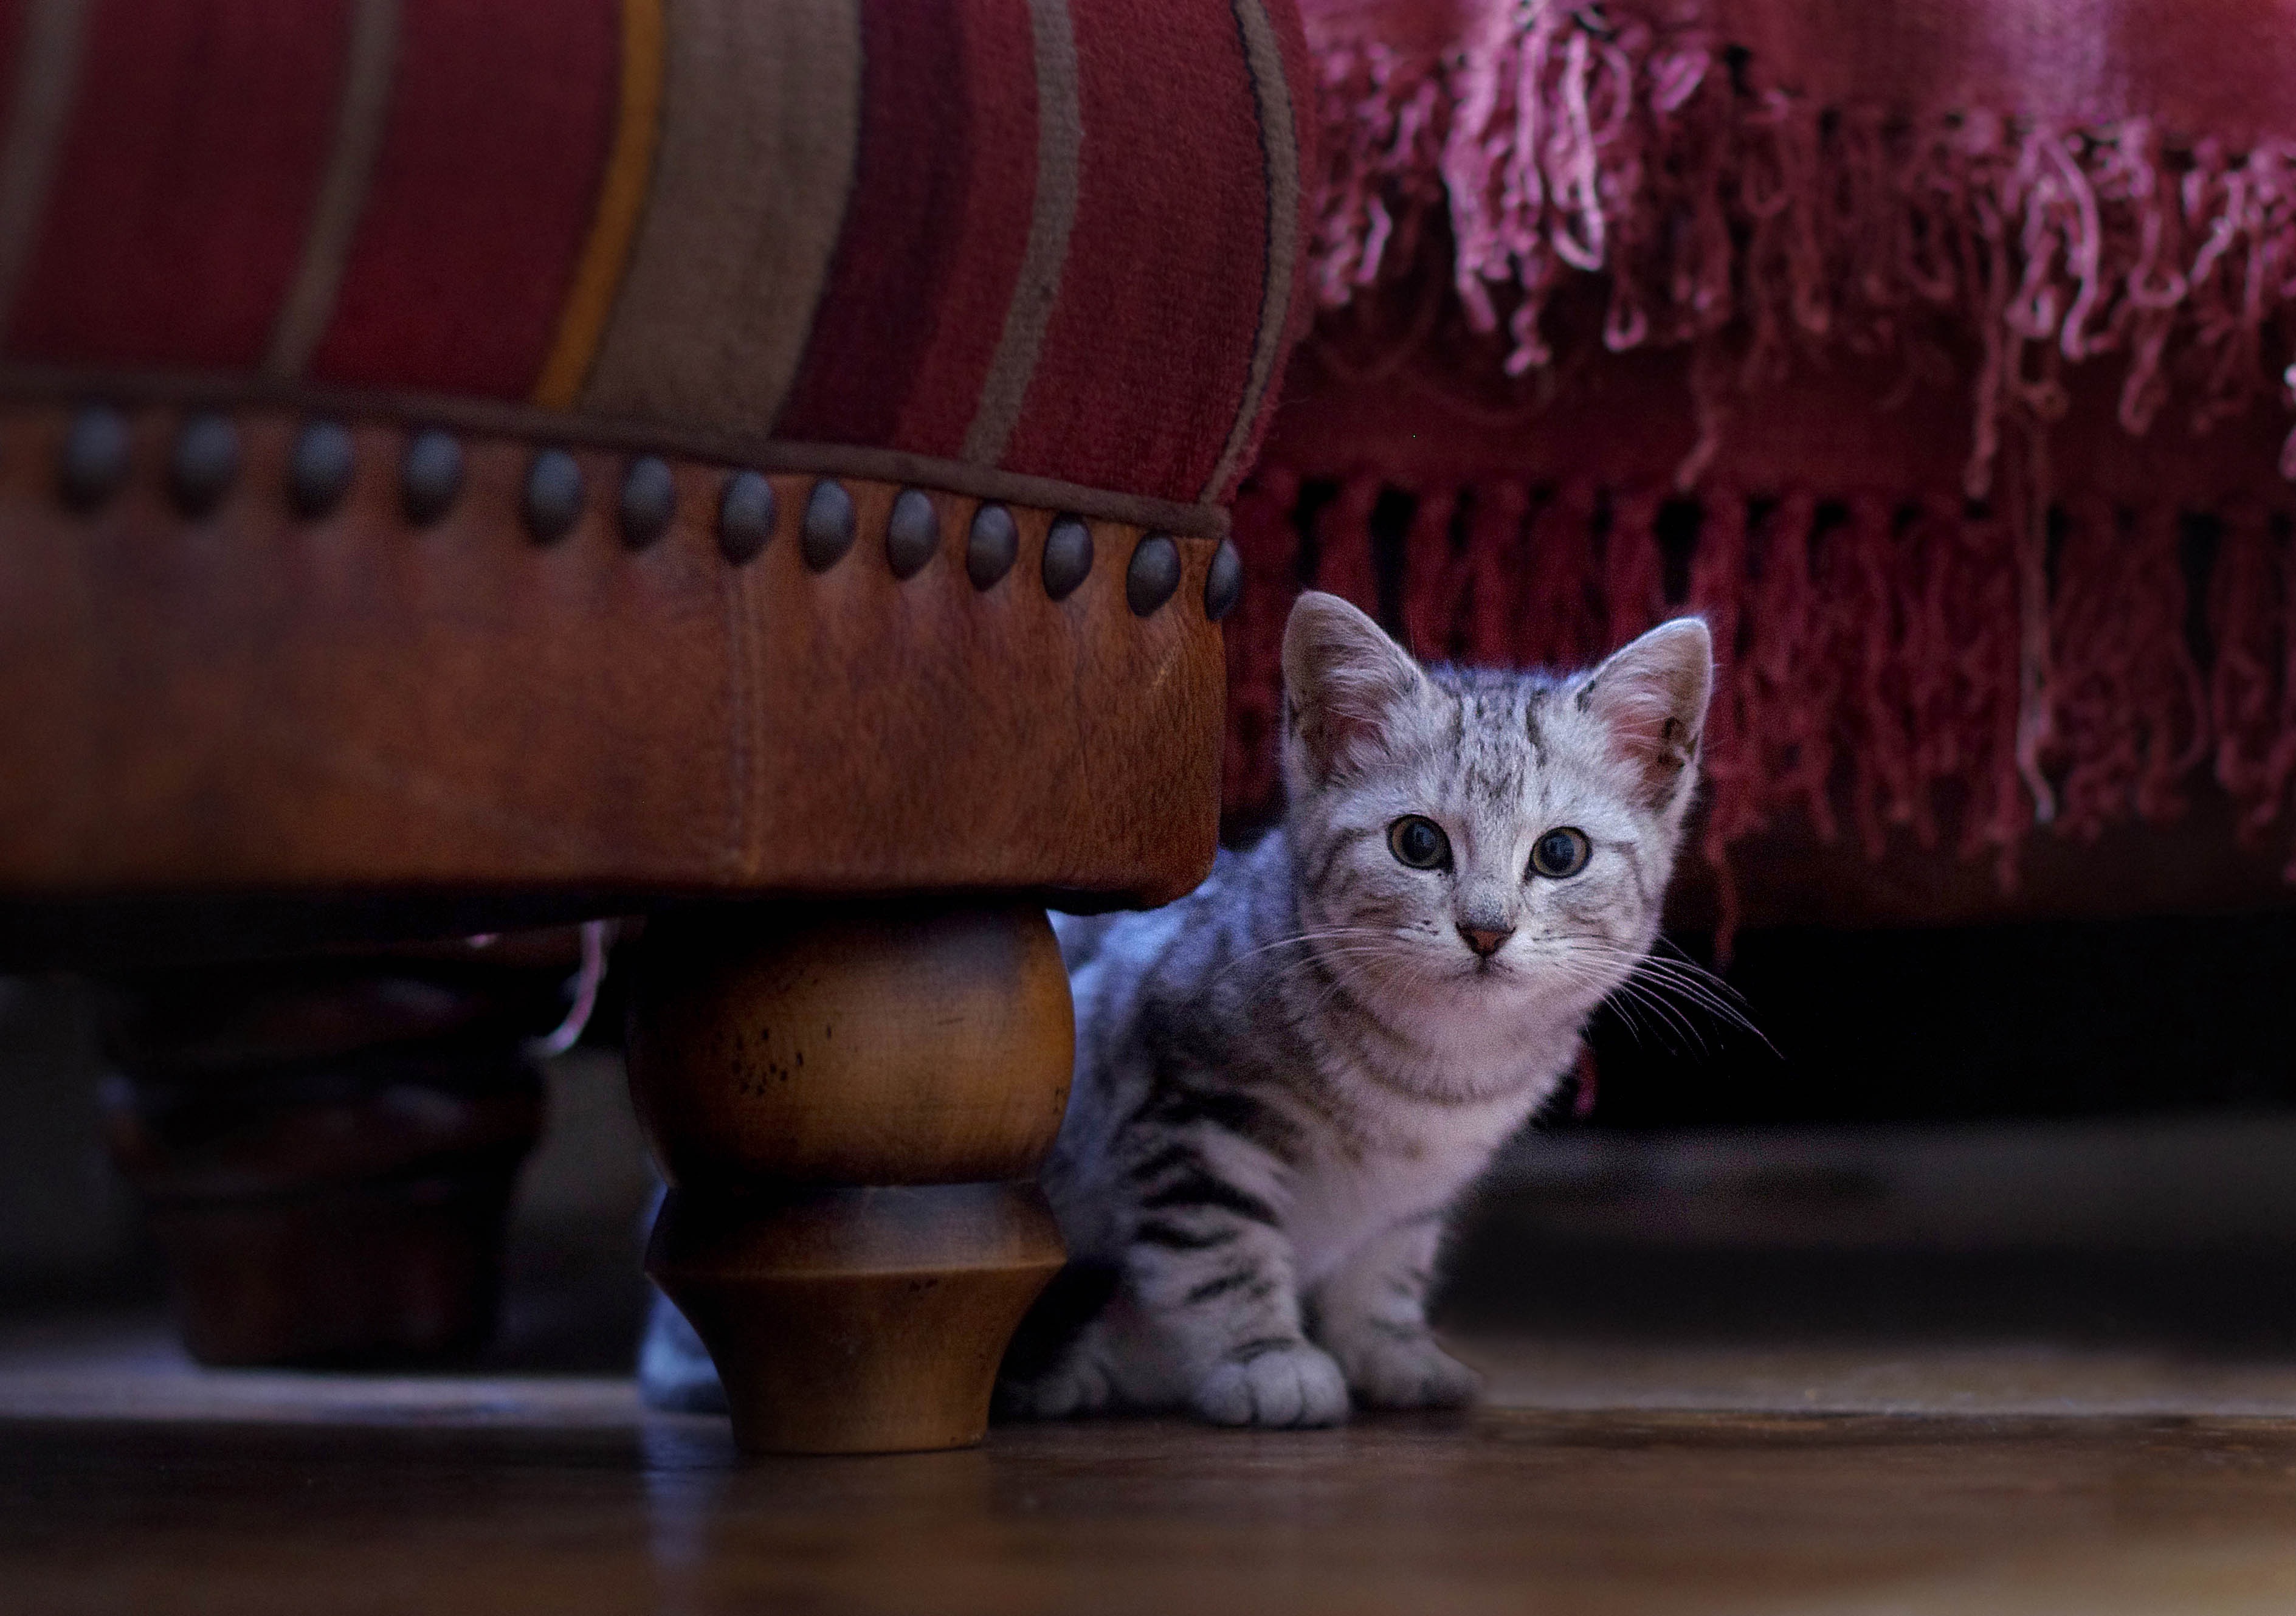
white, animal, cute, pet, fur, young, fluffy, kitten, cat, small, feline, mammal, gray, striped, whiskers, kitty, vertebrate, domestic, adorable, bengal, small to medium sized cats, cat like mammal